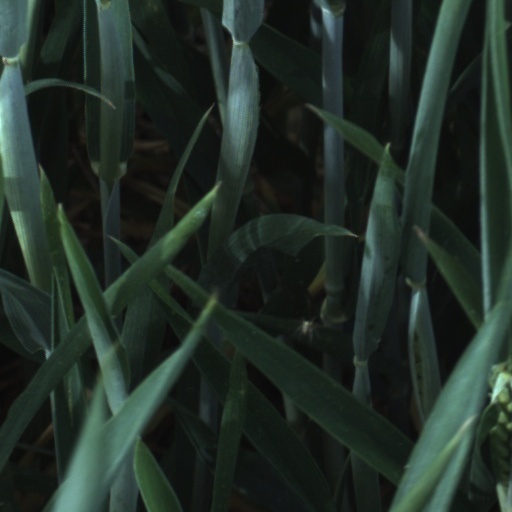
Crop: wheat